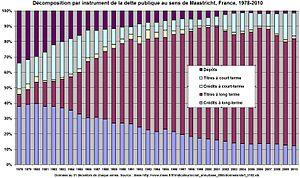
Décomposition par instrument de la dette publique au sens de Maastricht, France, 1978-2010
La dette publique de la France, rigoureusement dette brute de l’ensemble des administrations publiques françaises, regroupe l'ensemble des engagements financiers, sous formes d'emprunts, pris par l’État, les collectivités territoriales et les organismes publics français.